Changing Rooms (Australian TV series)

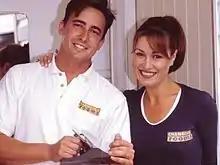
Suzie Wilks and James Lunday

The premise of the show involved two couples who would swap houses, and with a tight budget of $AU1,500 and just two days, would renovate one room in each other's house with the aid of a carpenter and professional designer. Host Suzie Wilks was assisted by handyman James Lunday and designers Peter Everett, Deborah De Jong, Glenn T and Tim Janenko-Panaeff. The executive producers were Eric Dwyer, David Barbour and Julian Cress.